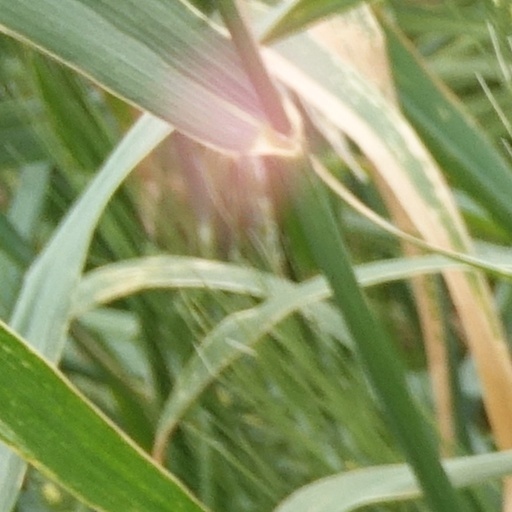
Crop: wheat